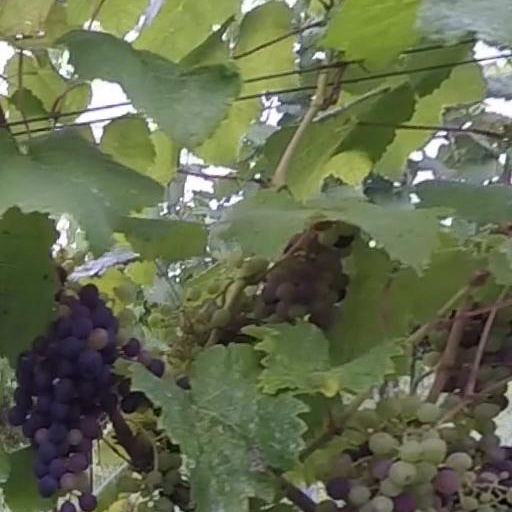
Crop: grape